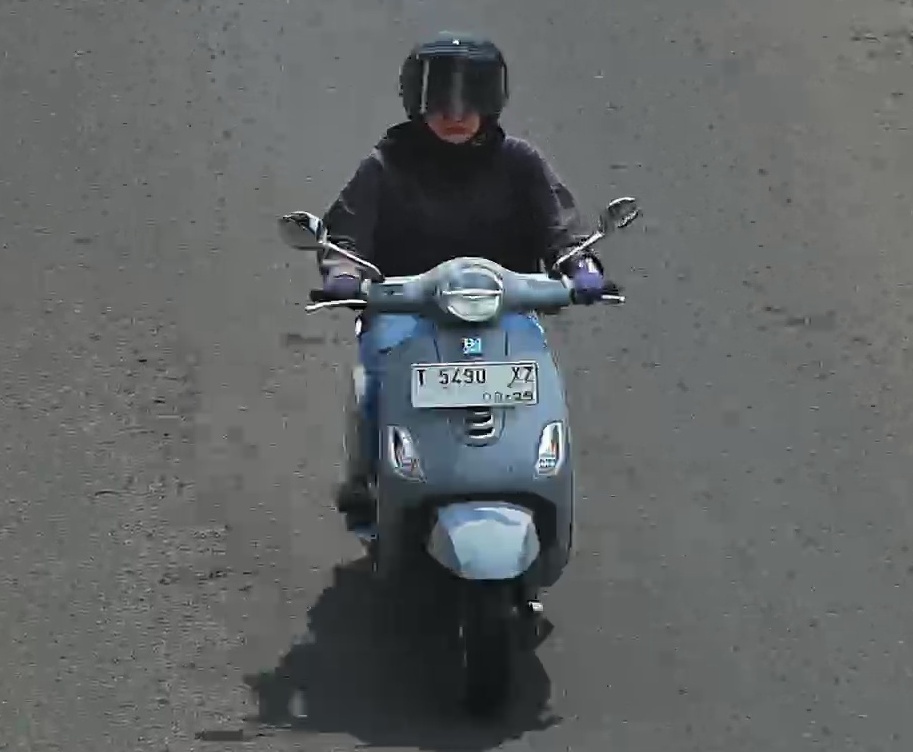
person-with-helmet: 1
person-without-helmet: 0